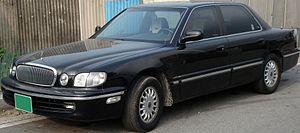
La Hyundai Dynasty est une routière produite par Hyundai Motor de 1996 à 2005.